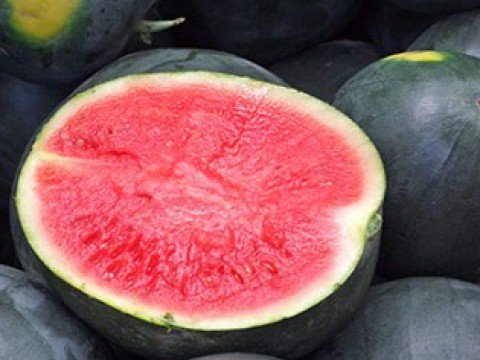
Label: Watermelon